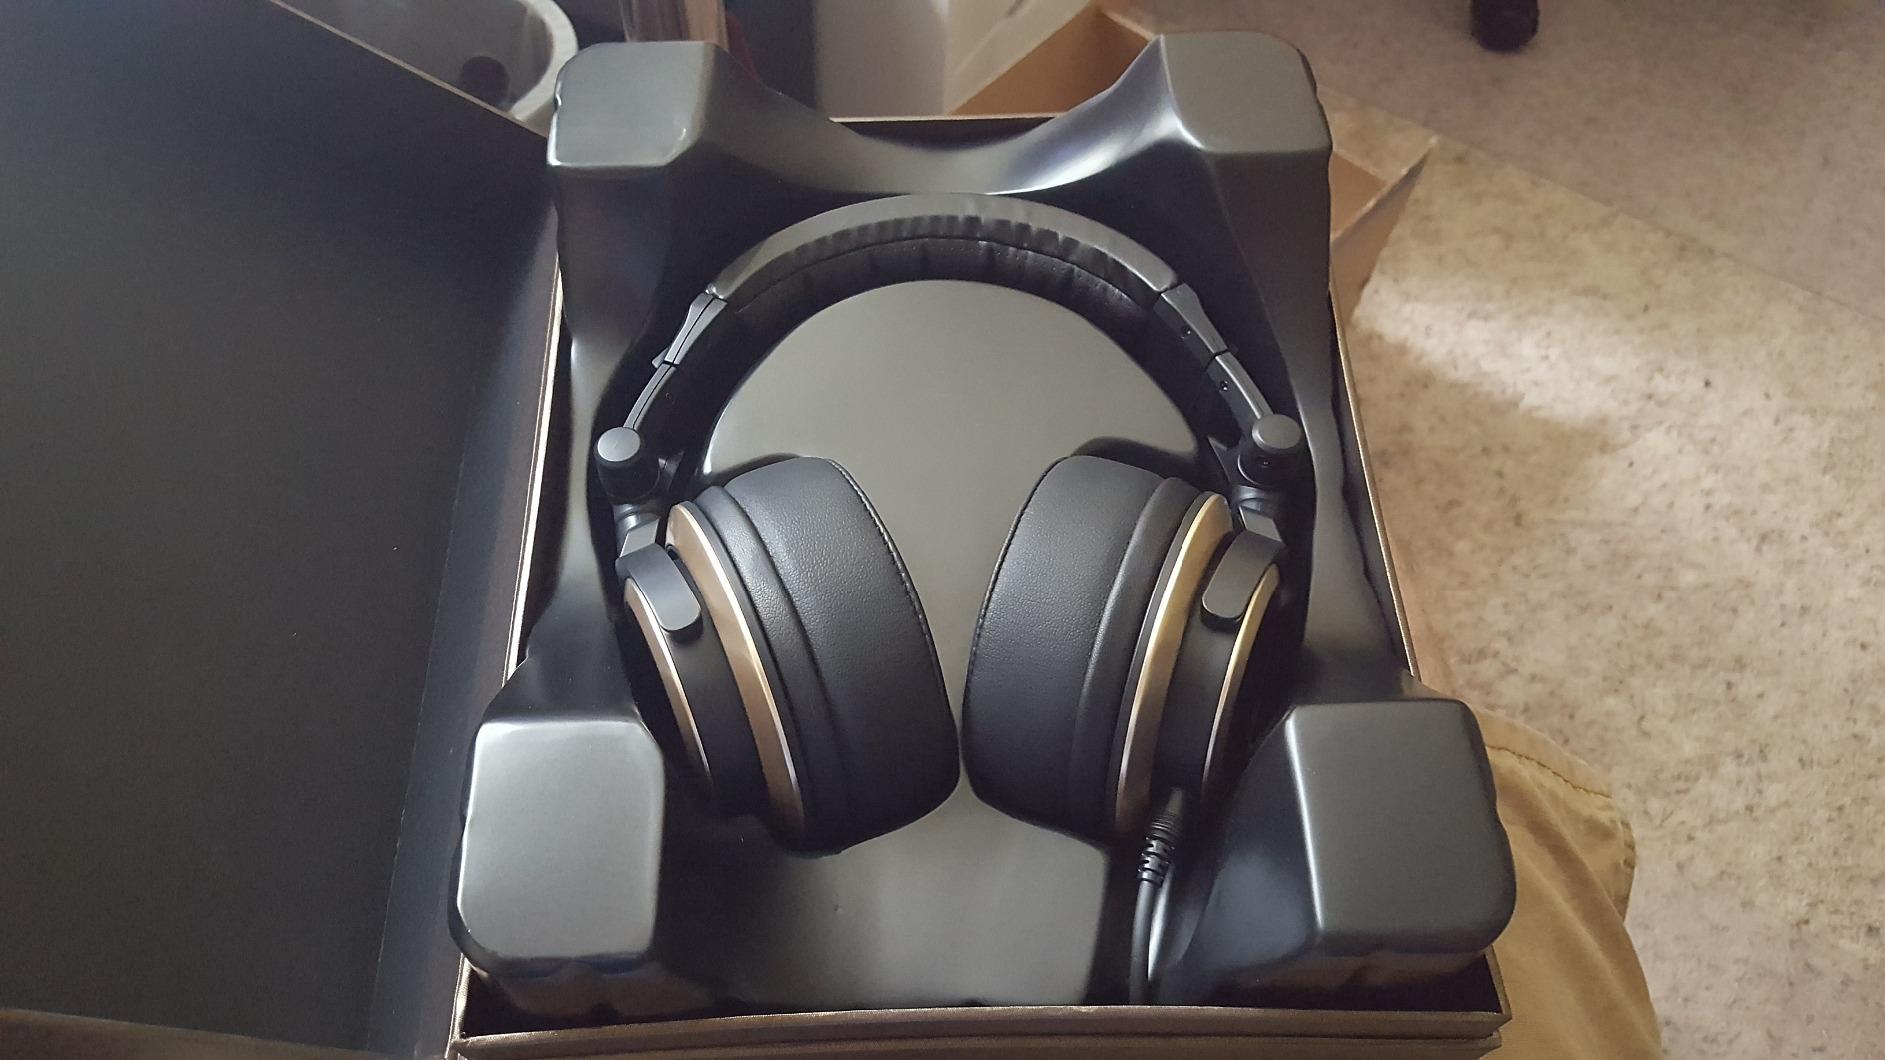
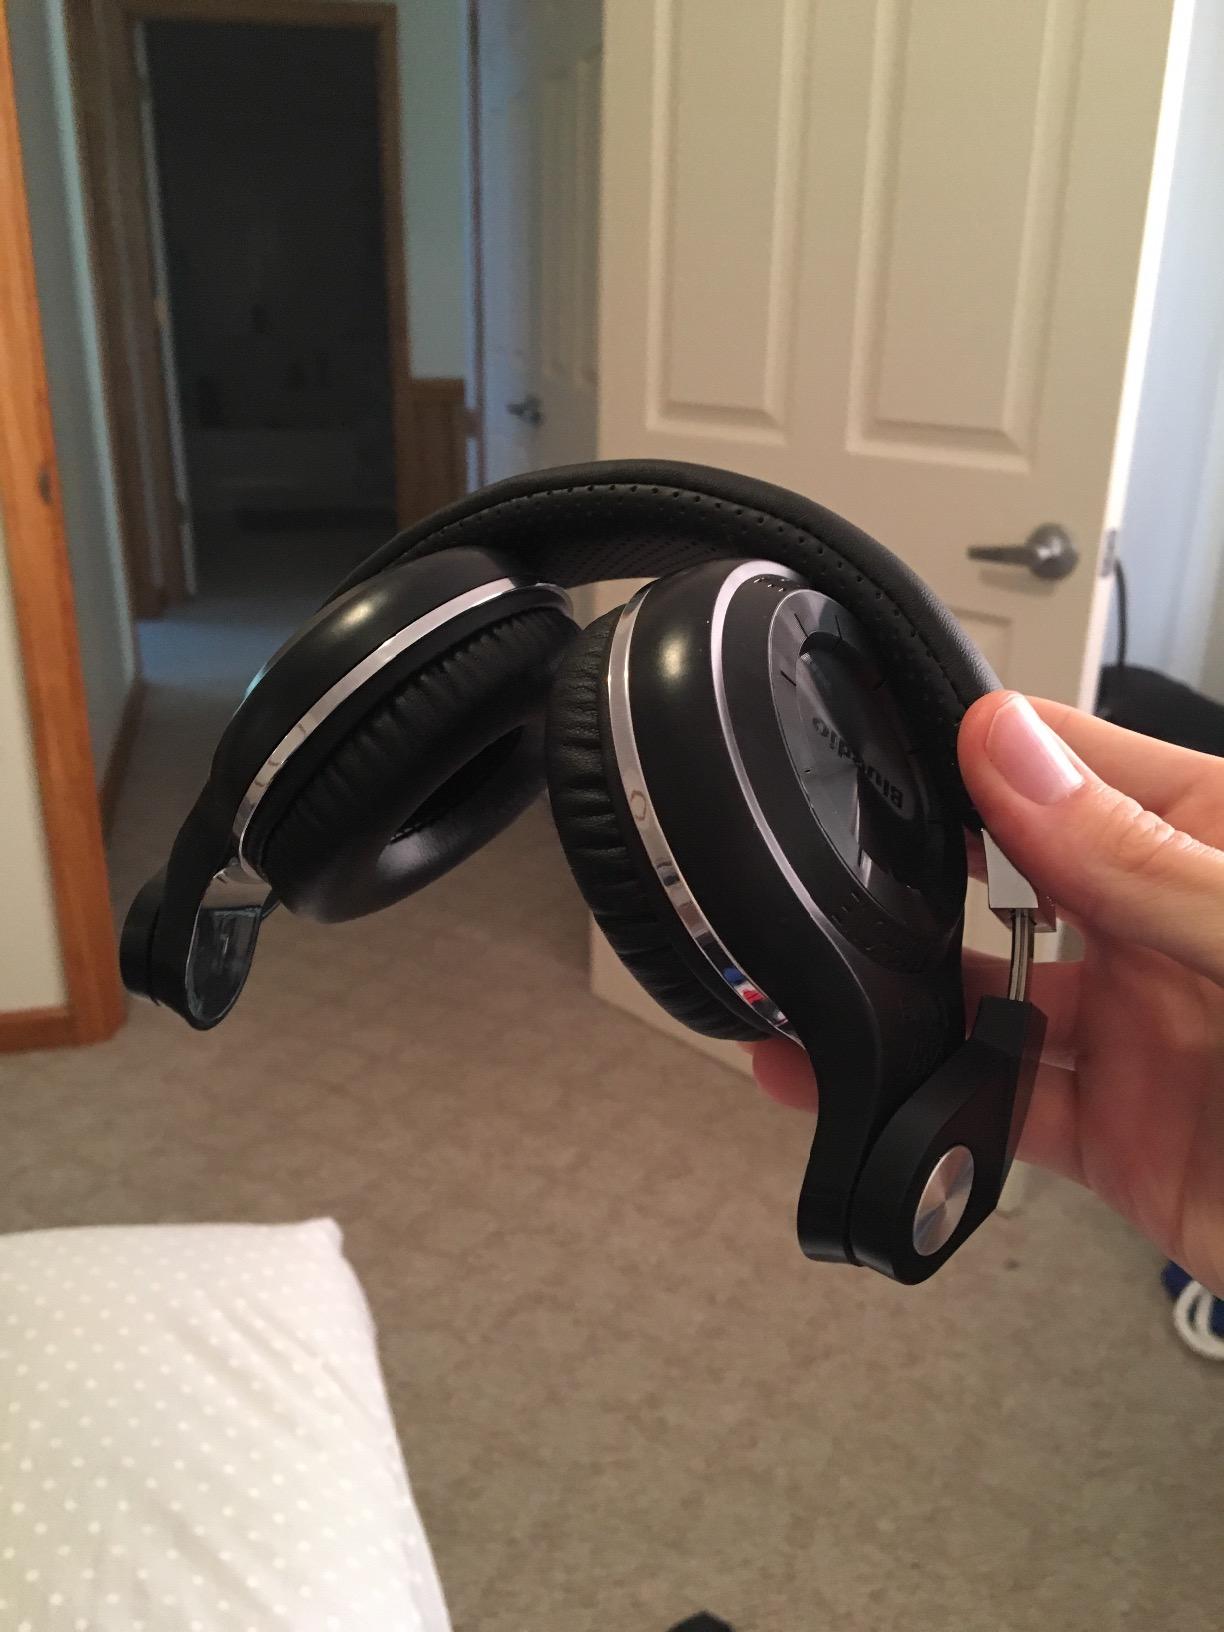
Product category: headphones
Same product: no